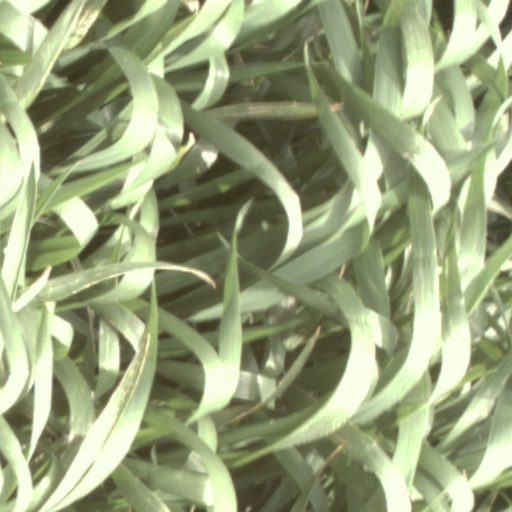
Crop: wheat